Japanese street fashion

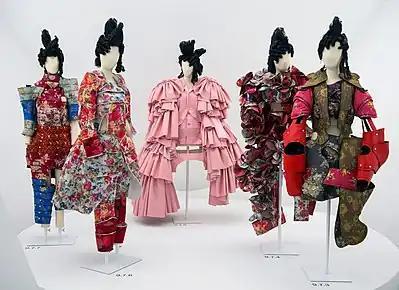
Comme des Garçons garments on display at the Metropolitan Museum of Art

Although Japanese street fashion is known for its mix-match of different styles and genres, and there is no single sought-after brand that can consistently appeal to all fashion groups, the huge demand created by the fashion-conscious population is fed and supported by Japan's vibrant fashion industry. Issey Miyake, Yohji Yamamoto and Comme des Garçons are often said to be the three cornerstone brands of Japanese fashion. Together they were particularly recognized as a Japanese fashion force in the early 1980s for their intensive use of monochrome color and cutting-edge design.